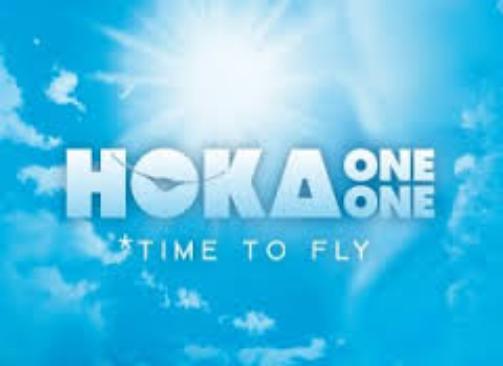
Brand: Hoka One One
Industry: Clothes